Modern Love Hyderabad

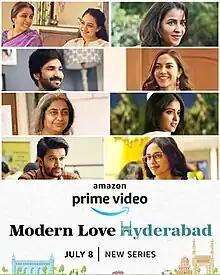
Official poster

Modern Love Hyderabad is an Indian Telugu-language romantic anthology television series produced by Elahe Hiptoola and directed by Nagesh Kukunoor, Venkatesh Maha, Uday Gurrala and Devika Bahudhanam. It stars Nithya Menen, Abijeet, Aadhi Pinisetty, Ritu Varma, Malvika Nair, Suhasini Maniratnam, Revathi, Naresh, Ulka Gupta, Naresh Agastya, and Komalee Prasad in the lead roles.